Ingvild Kjerkol

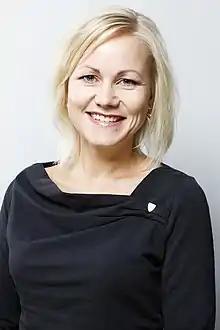
Kjerkol in November 2011

Ingvild Kjerkol (born 18 May 1975) is a Norwegian politician. A member of Labour Party, she was elected to the Parliament of Norway from Nord-Trøndelag first time in 2013, and re-elected in 2017 and 2021. She has been a member of the Standing Committee on Transport and Communications, and of the Standing Committee on Health and Care Services. From 2021 to 2024, she served as minister of health and care services.